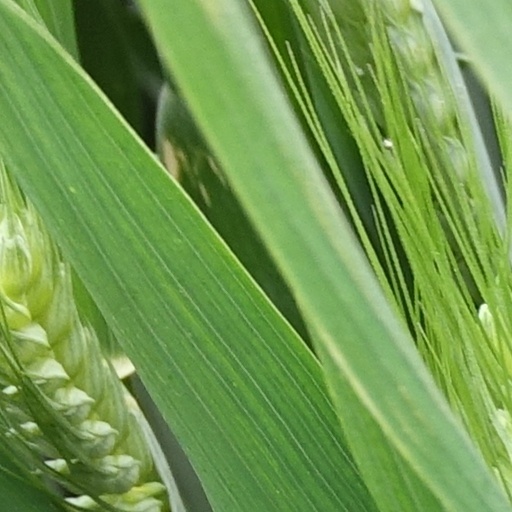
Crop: wheat